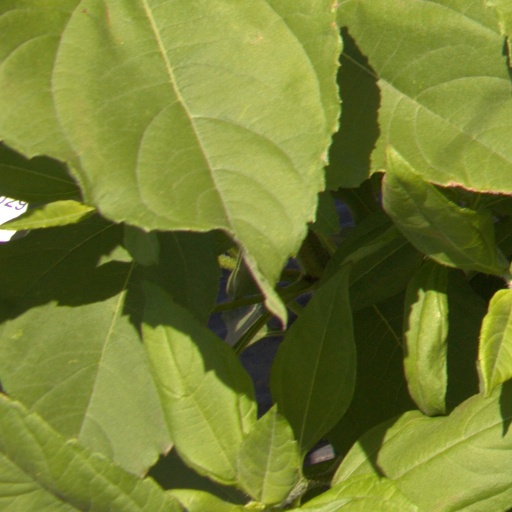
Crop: Jerusalem artichoke